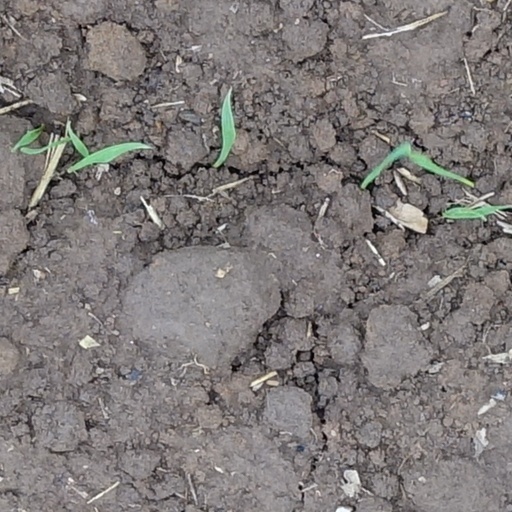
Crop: wheat